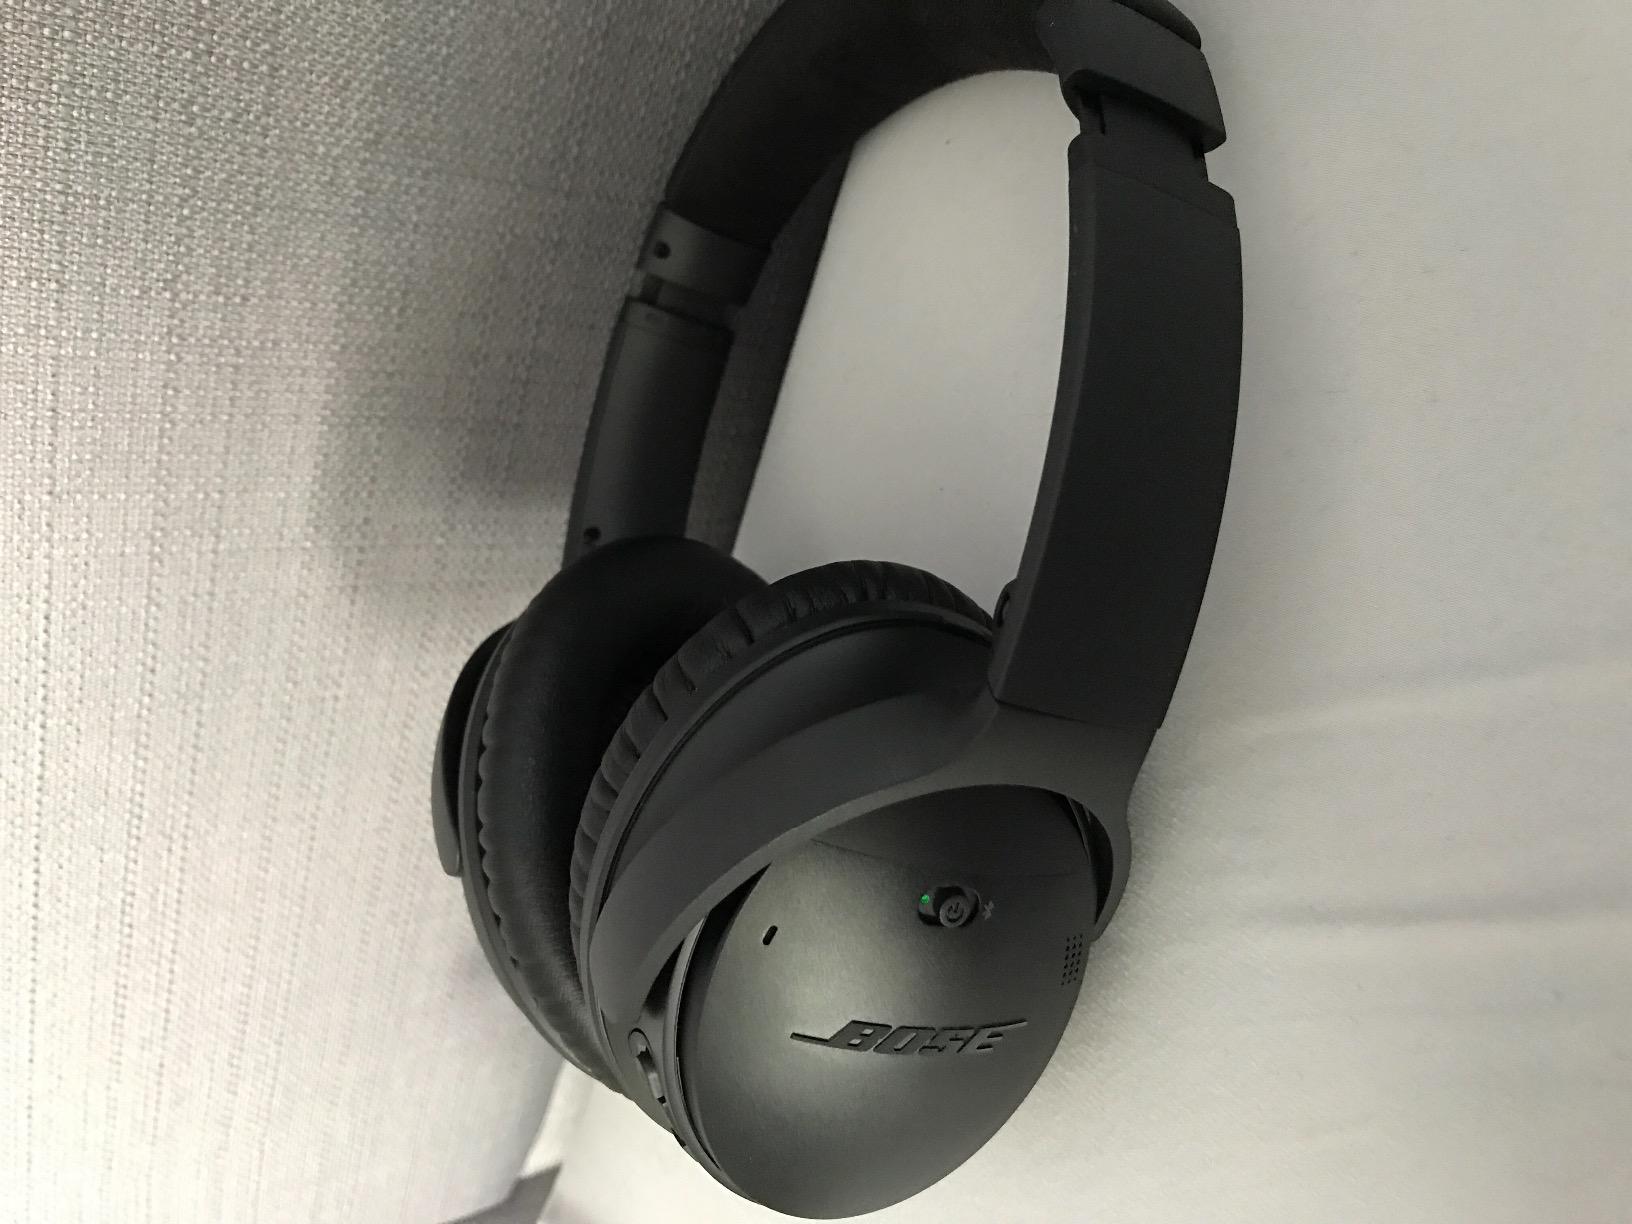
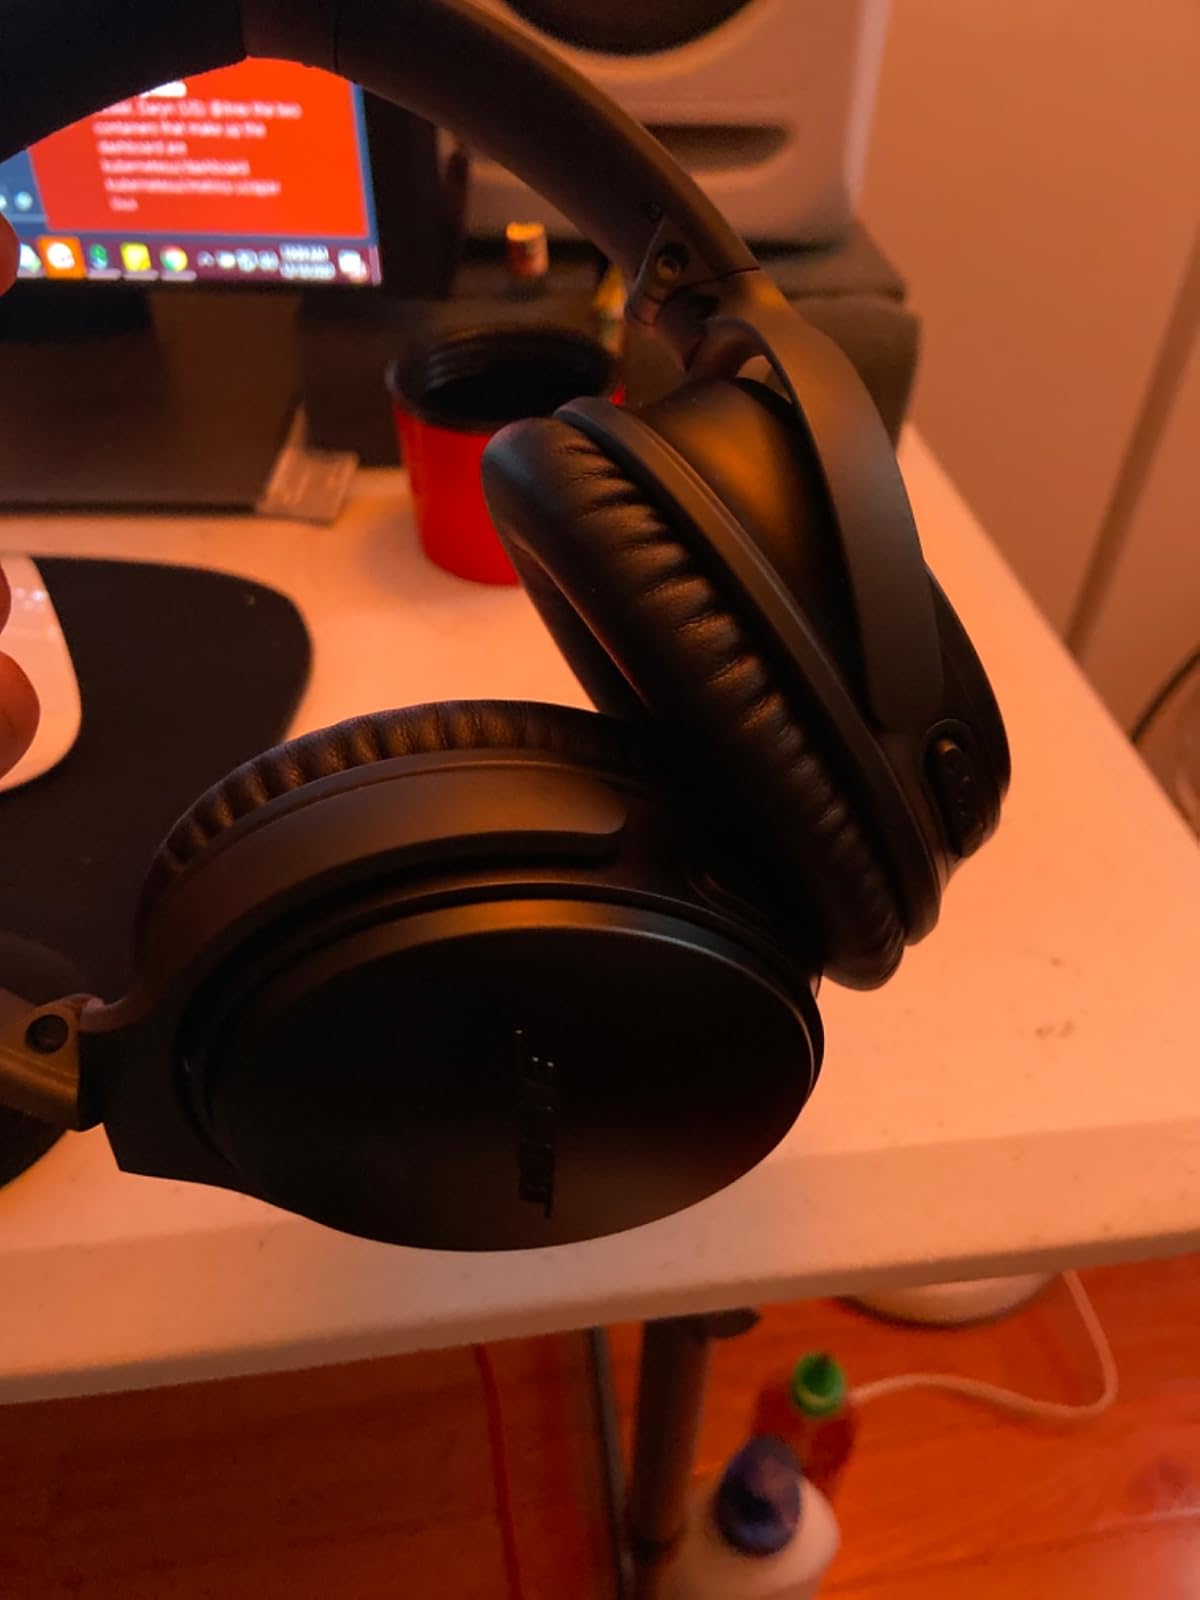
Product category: headphones
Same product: yes